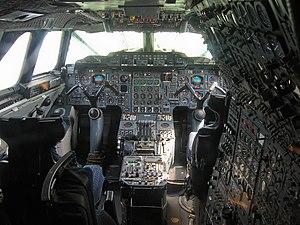
La simplexité est l’art de rendre simples, lisibles, compréhensibles les choses complexes. C'est une notion émergente et un domaine d'étude nouveau en systémique, ingénierie et neurosciences.
Le Concorde est un avion de ligne supersonique conçu conjointement par Sud-Aviation et British Aircraft Corporation, en service de 1976 à 2003 chez British Airways et Air France.
Le manche à balai est, en aéronautique, la commande de vol qui permet au pilote d'un aérodyne de commander les attitudes de celui-ci selon les axes de tangage et de roulis.